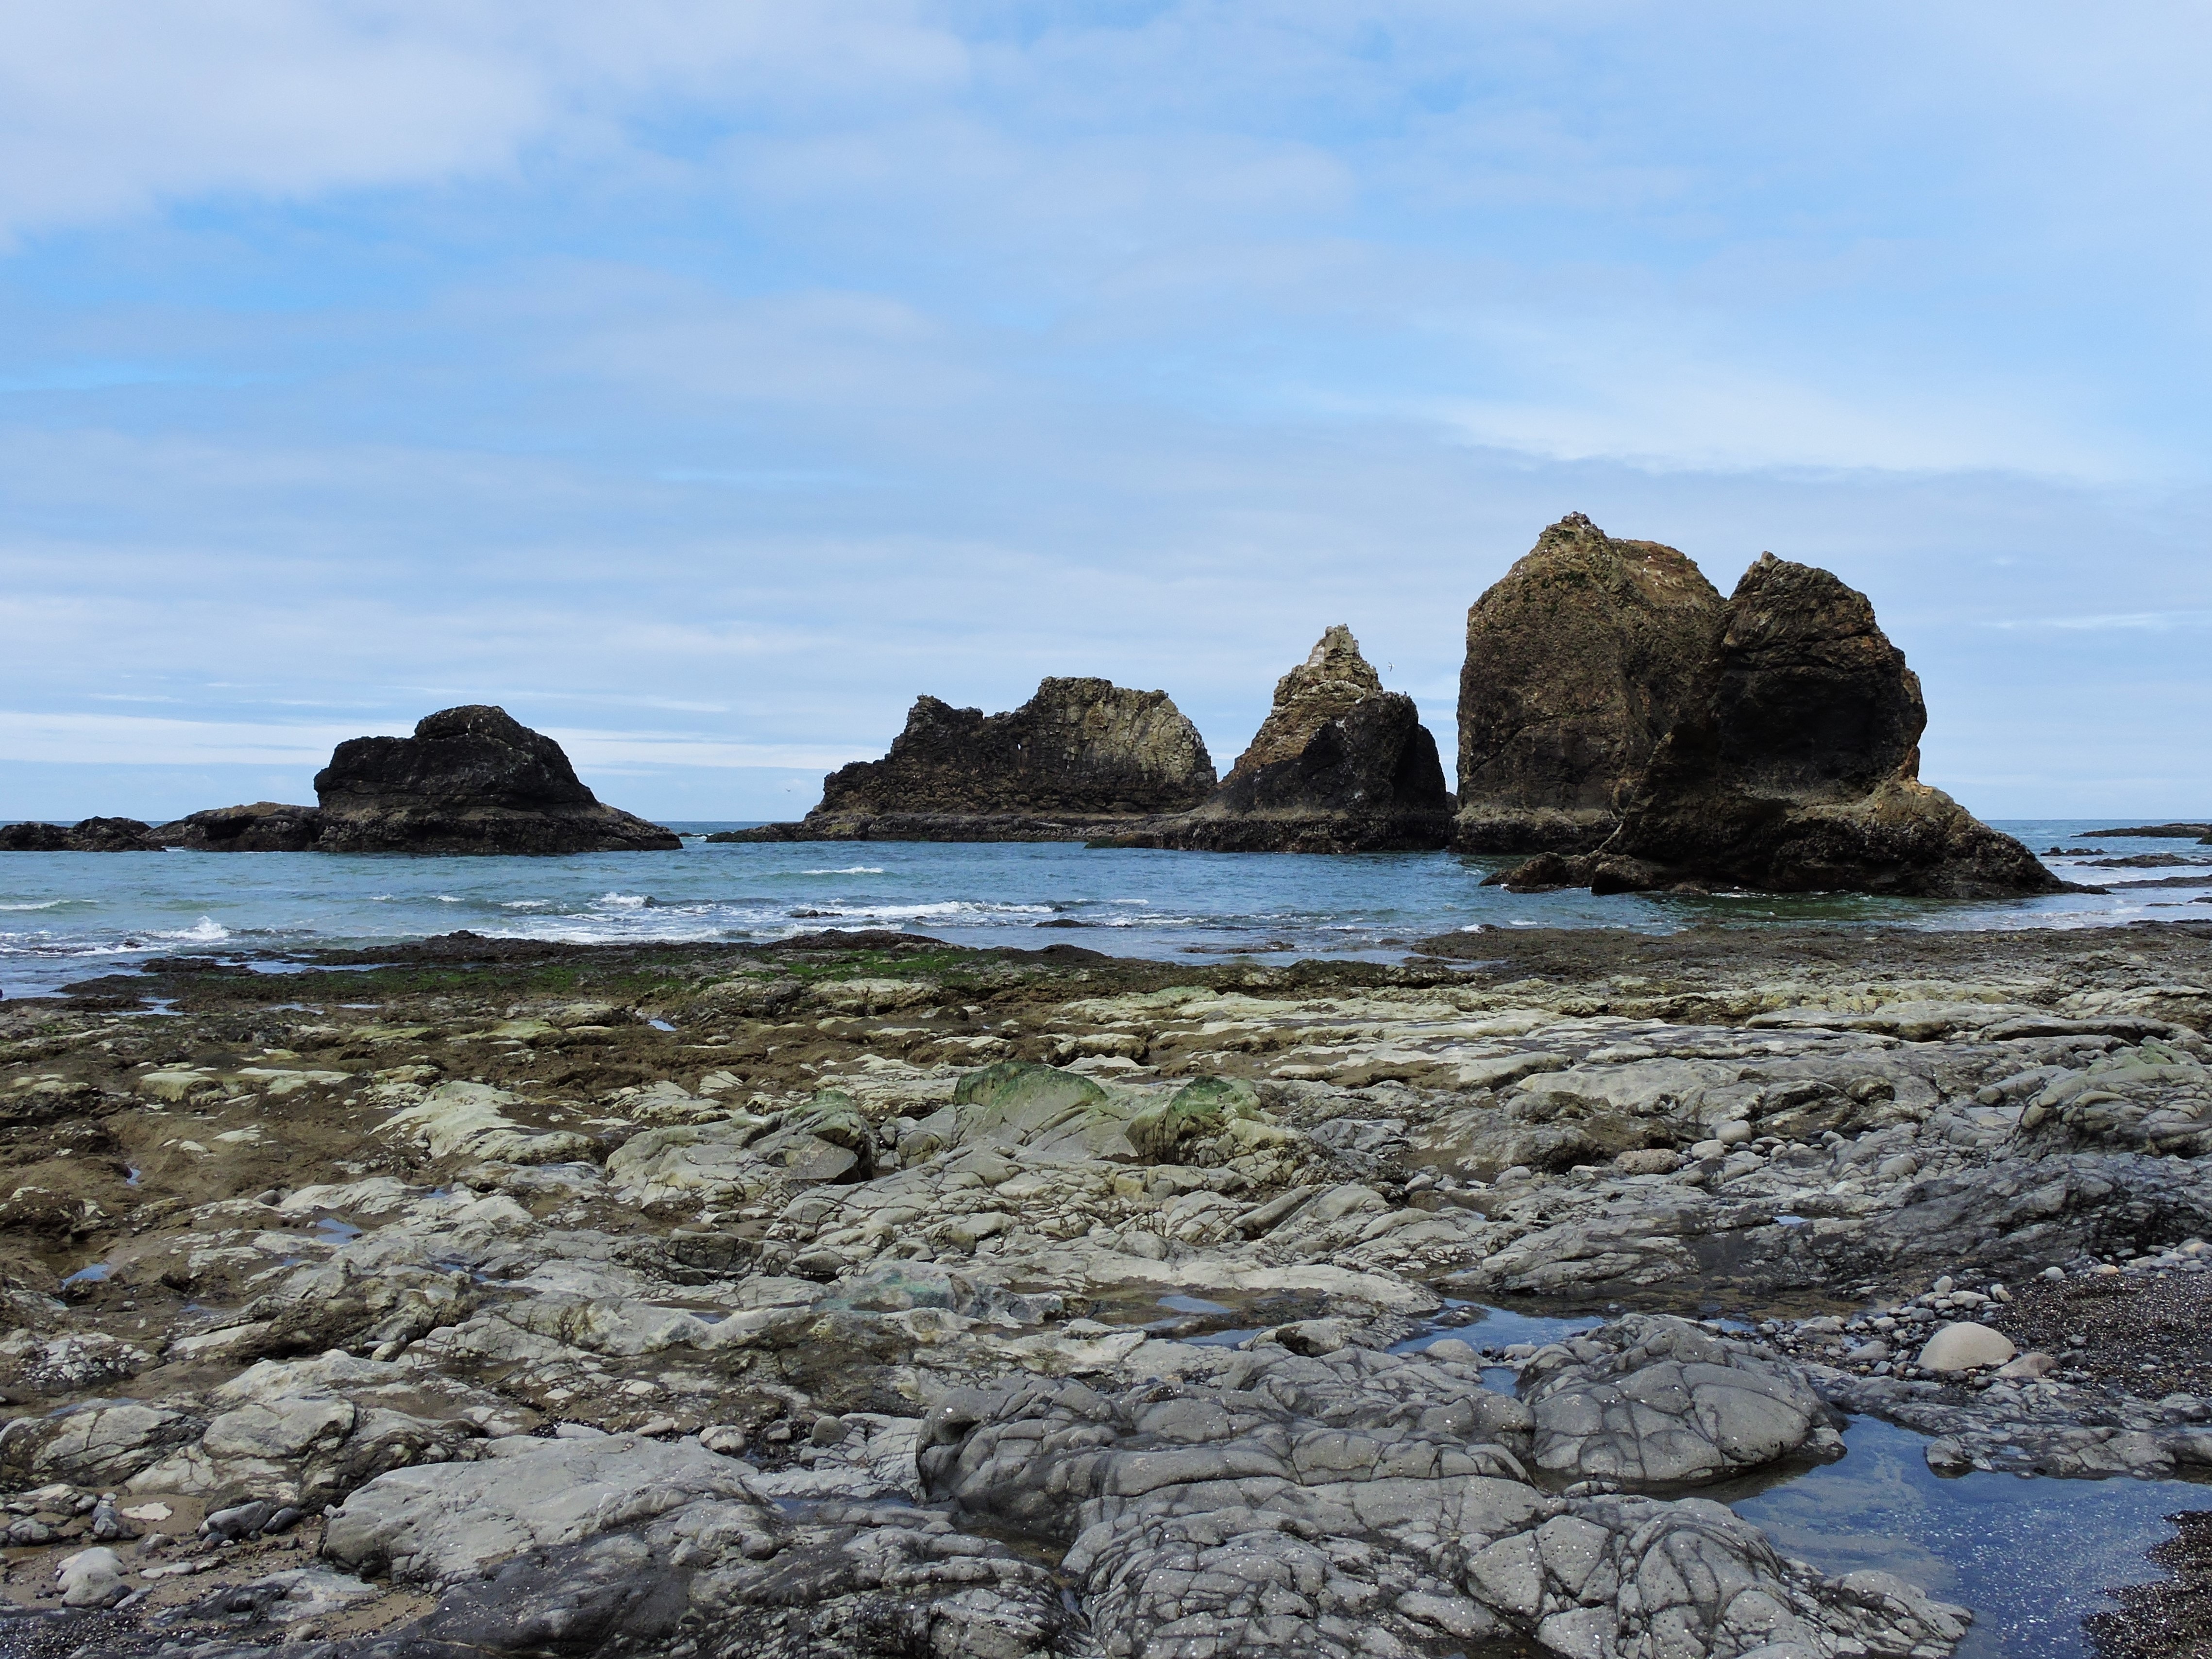
beach, landscape, sea, coast, water, nature, sand, rock, ocean, horizon, shore, wave, formation, cliff, cove, tower, bay, blue, stack, terrain, material, body of water, geology, cape, islet, landform, oregon coast, three arch rocks, tide pools, geographical feature, wind wave